Oklahoma earthquake swarms (2009–present)

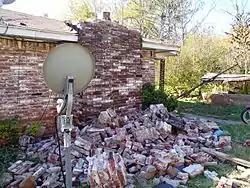
Damage from the magnitude 5.6 earthquake on November 5, 2011, the largest earthquake on record in the state at the time

A rise in seismicity in Oklahoma was observed in 2011. Early on the morning of November 5, 2011, an earthquake with a magnitude of 4.8 struck an area east of Oklahoma City roughly centered between Sparks and Prague. At the time, it was the strongest earthquake associated with the rise in Oklahoma's seismicity. Less than a day later at 10:53 p.m., a 5.6 M earthquake occurred near the location of the preceding 4.8 magnitude earthquake, becoming the strongest earthquake observed with any of the swarms as well as the strongest earthquake in the history of Oklahoma. This also resulted in the reclassification of the magnitude 4.8 earthquake as a foreshock and the 5.6 magnitude earthquake as the mainshock. The earthquake received over 66,000 "Did You Feel It?" responses nationwide sent to the United States Geological Survey. It was believed that the earthquake had occurred along the Wilzetta Fault, also known as the Seminole Uplift. Following this earthquake, several portable seismograph stations were established by the USGS, OGS, and University of Oklahoma School of Geology and Geophysics to aid with detection of future earthquakes in the area. The 5.6 M mainshock was followed by a magnitude 4.8 aftershock slightly under two days later, and numerous other aftershocks occurred in the following months. Through the end of 2011, 64 earthquakes were recorded, nearly double the number recorded for 2010.